49th Fighter Training Squadron

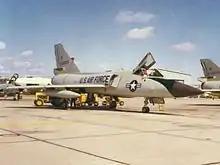
49th FIS F-106A in 1970.

The squadron operated Voodoos until September 1968, the aircraft being passed along to the Air National Guard as the squadron re-equipped with Convair F-106 Delta Darts. There were a total of forty-six F-106's assigned to the 49th at Griffiss between 30 September 1968 until its inactivation on 30 September 1987. F-106s 59-0062 and 59-0136 were the last two Delta Darts in active-duty USAF service, being sent to the Aerospace Maintenance and Regeneration Center at Davis–Monthan Air Force Base, Arizona on 9 July 1987.